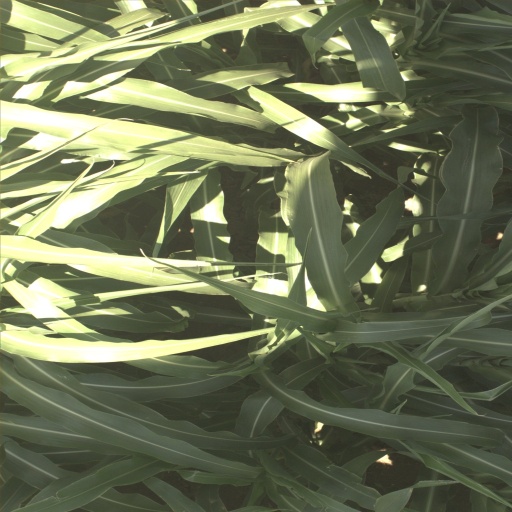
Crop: sorghum